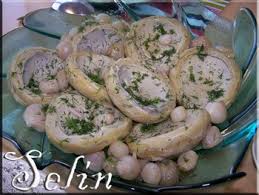
Yemek: enginar